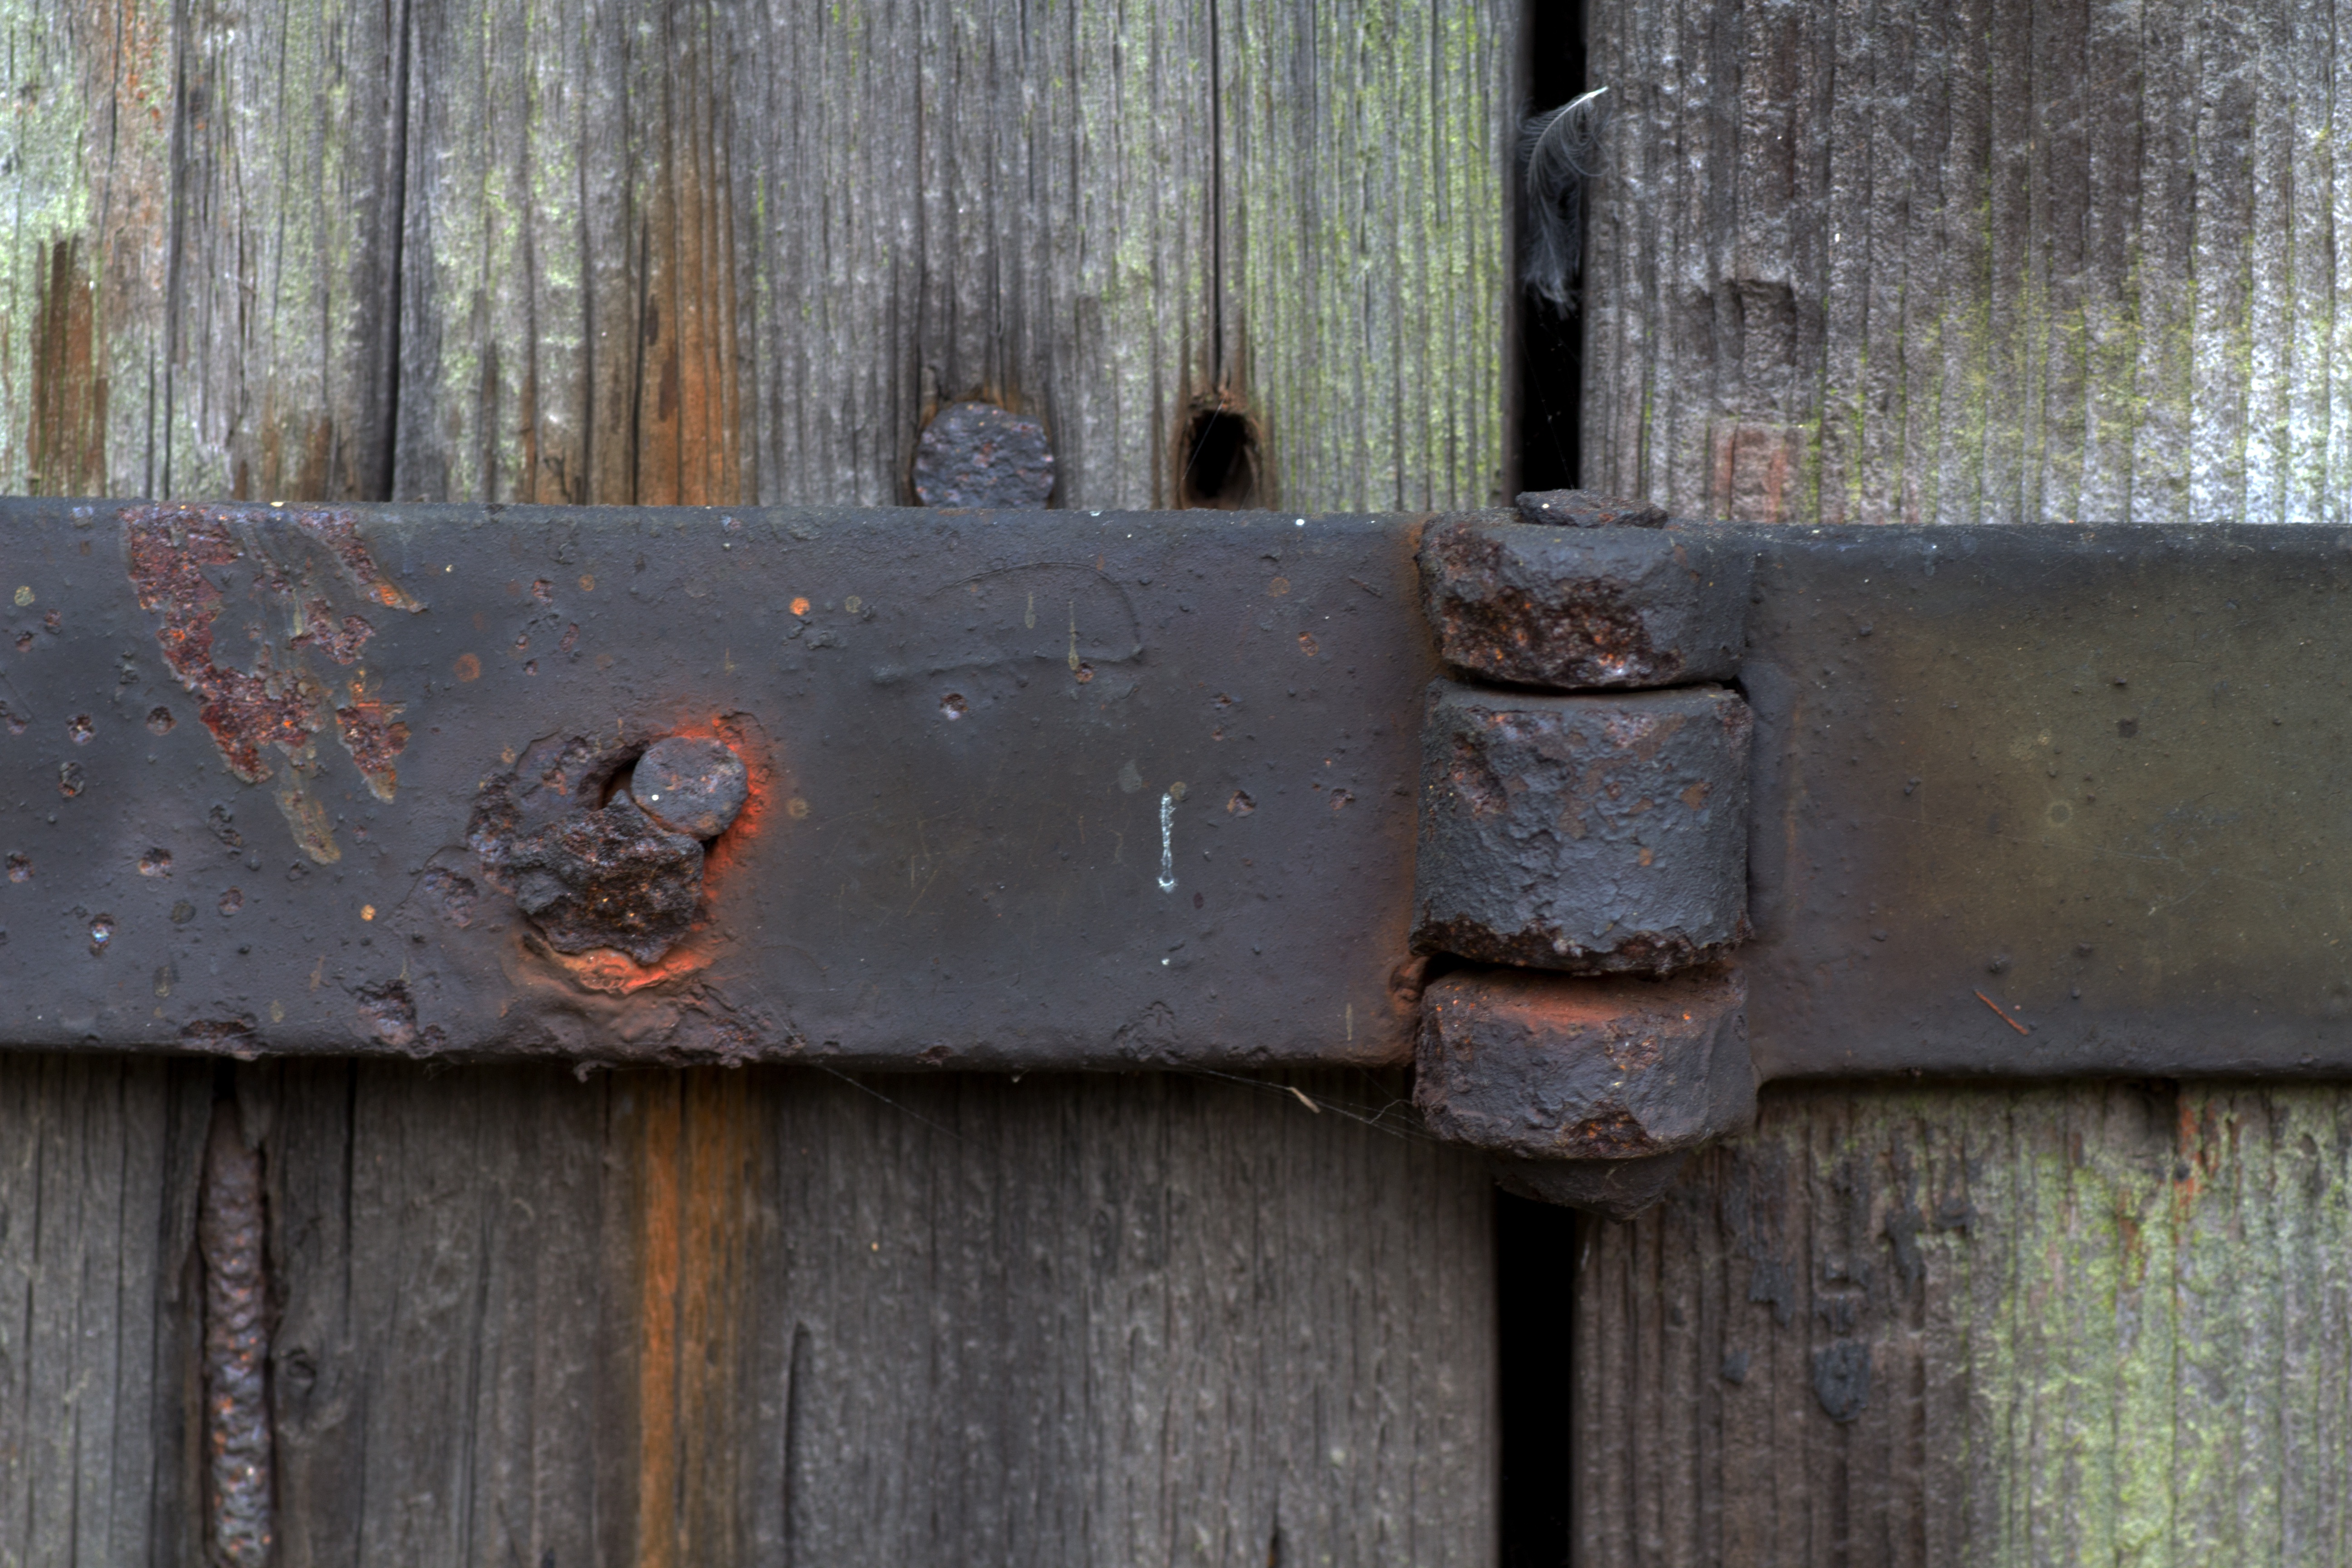
wood, texture, window, wall, rust, metal, brick, material, close up, wooden structure, wooden door, background, iron, hinge